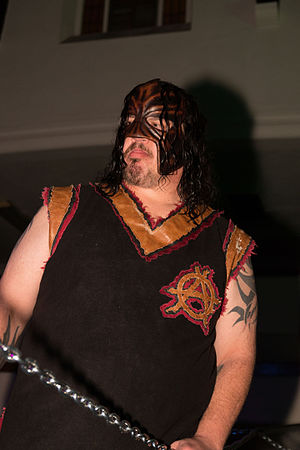
Chris Parks
Chris Parks i 2015
"Christopher J. ""Chris"" Parks, bedre kendt under ringnavnet ""The Monster"" Abyss er en amerikansk wrestler, der er på kontrakt med Total Nonstop Action Wrestling.